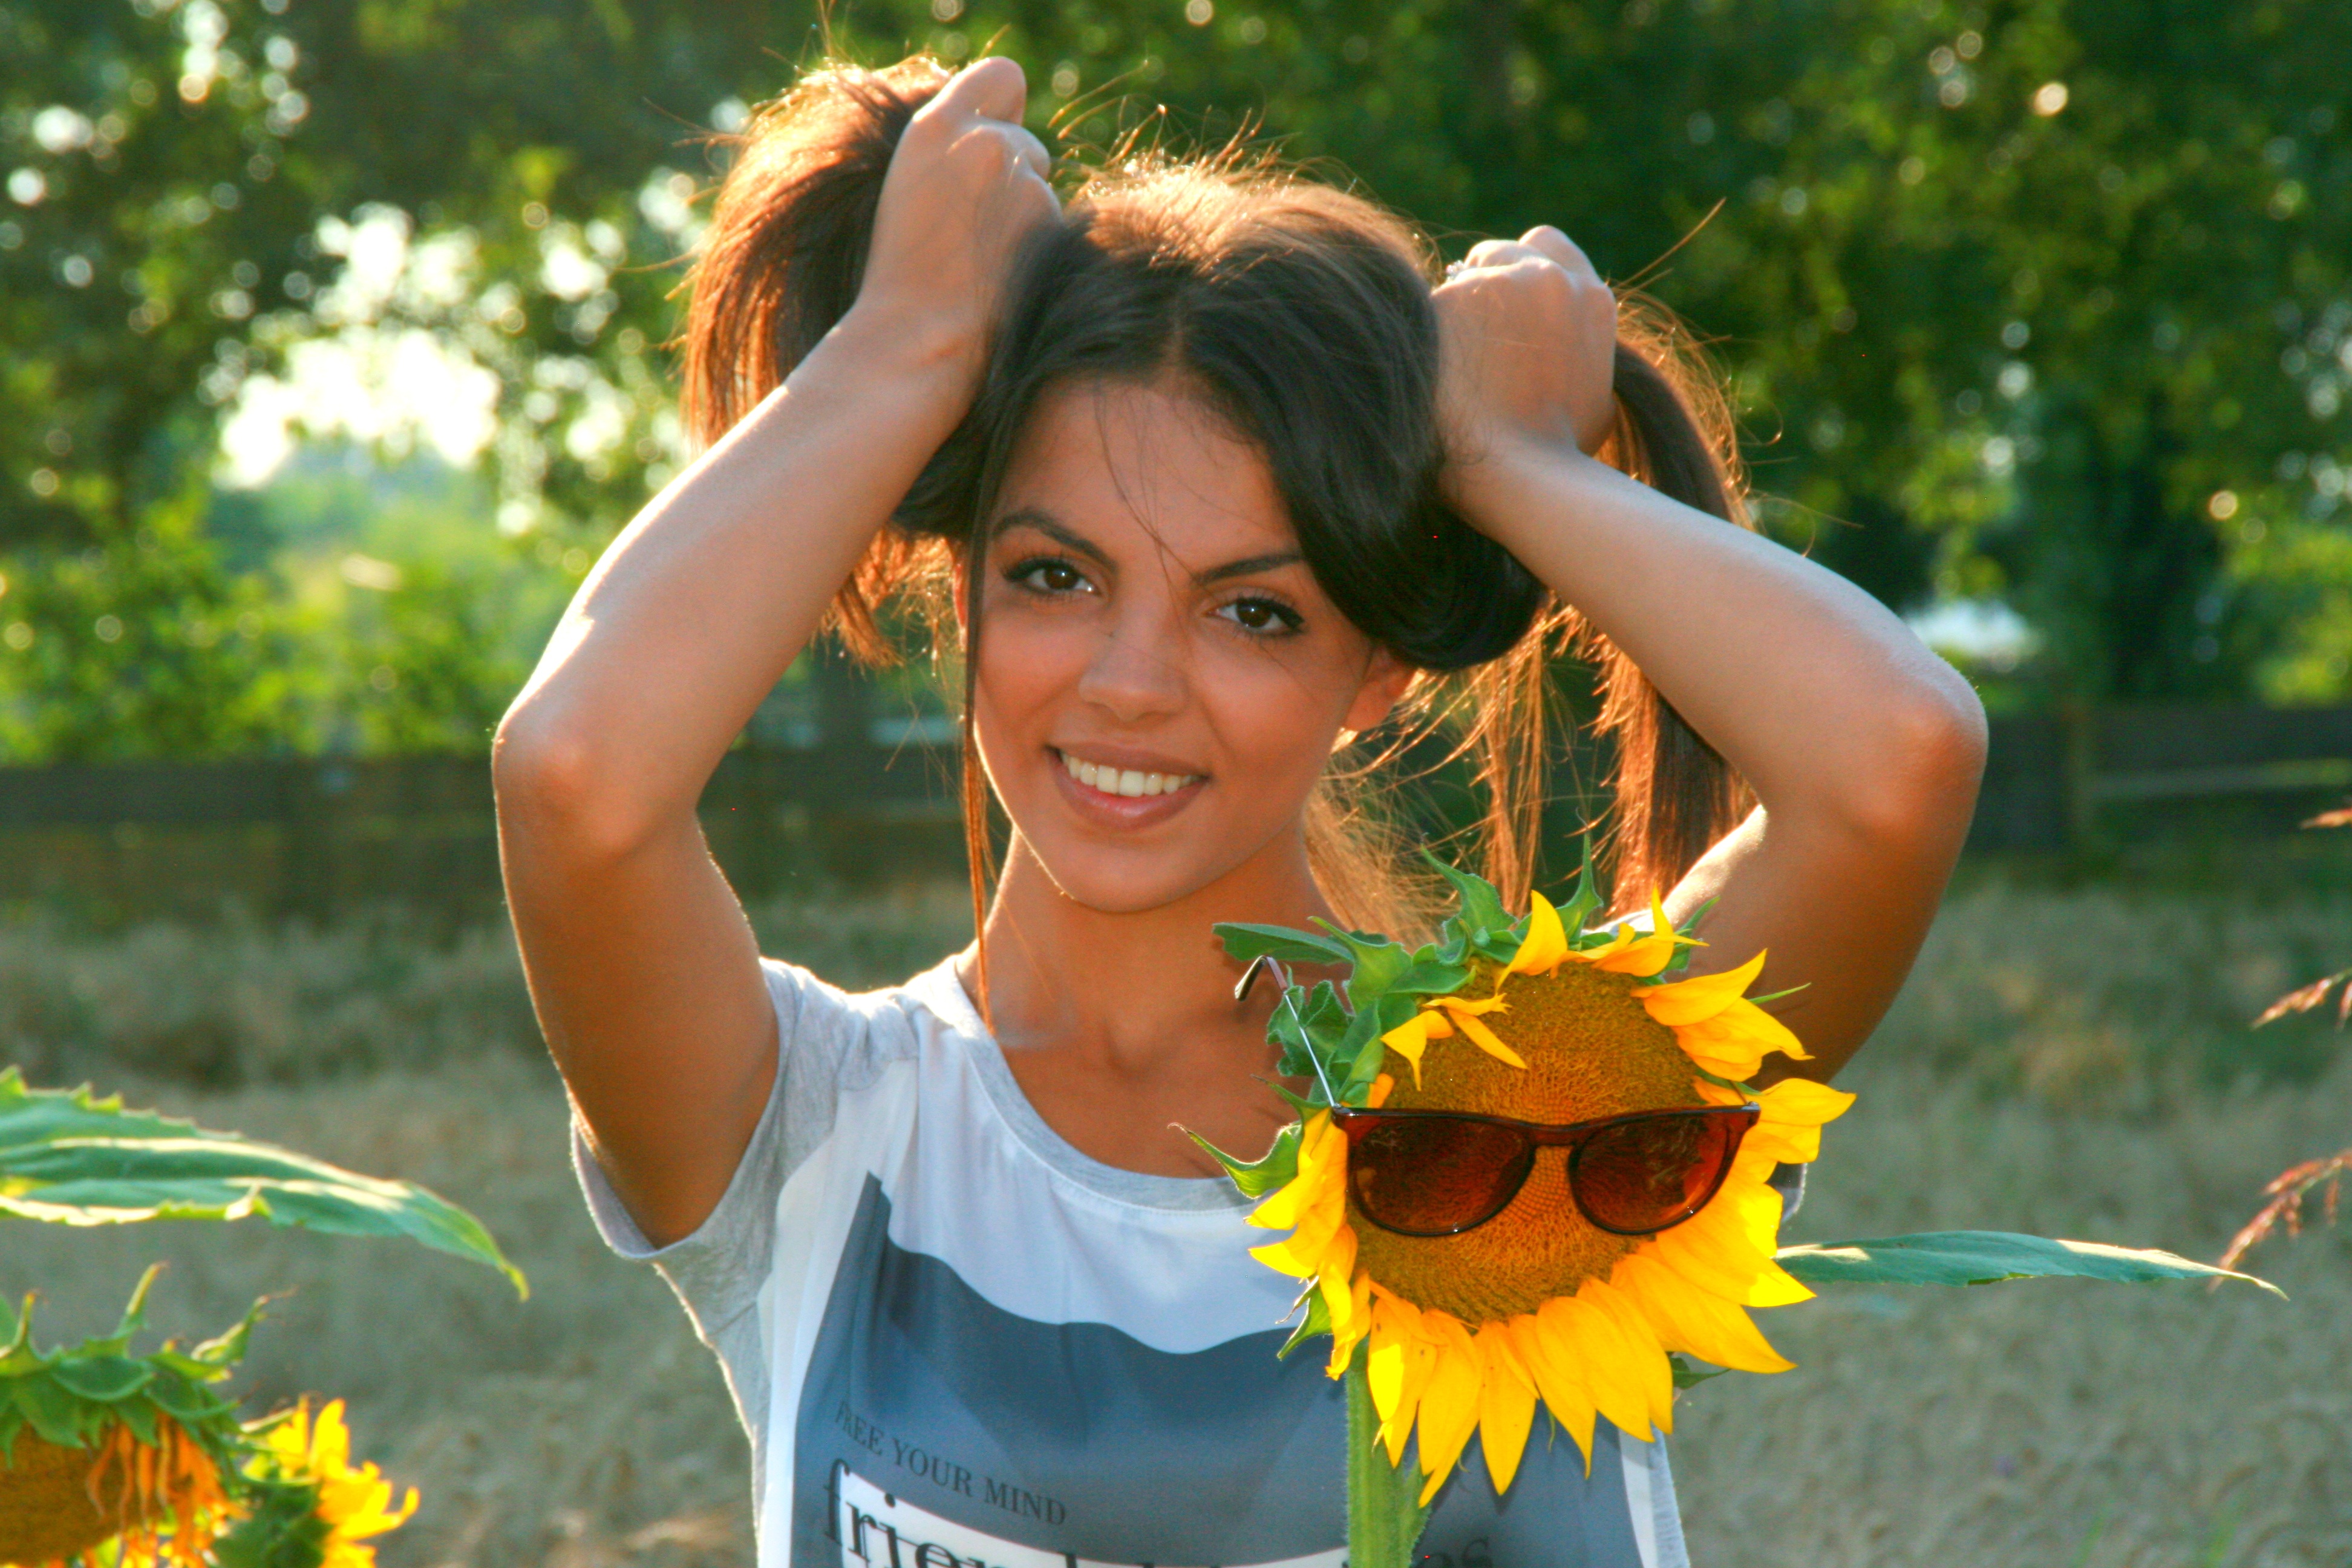
grass, plant, girl, field, sunlight, flower, model, spring, green, autumn, yellow, season, smile, sunflower, beauty, photo shoot, flowering plant